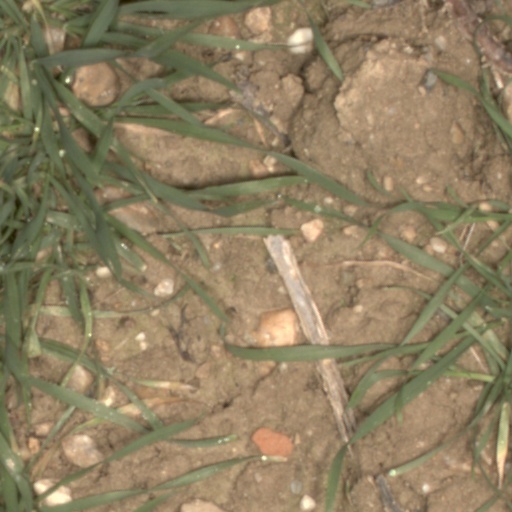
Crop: wheat